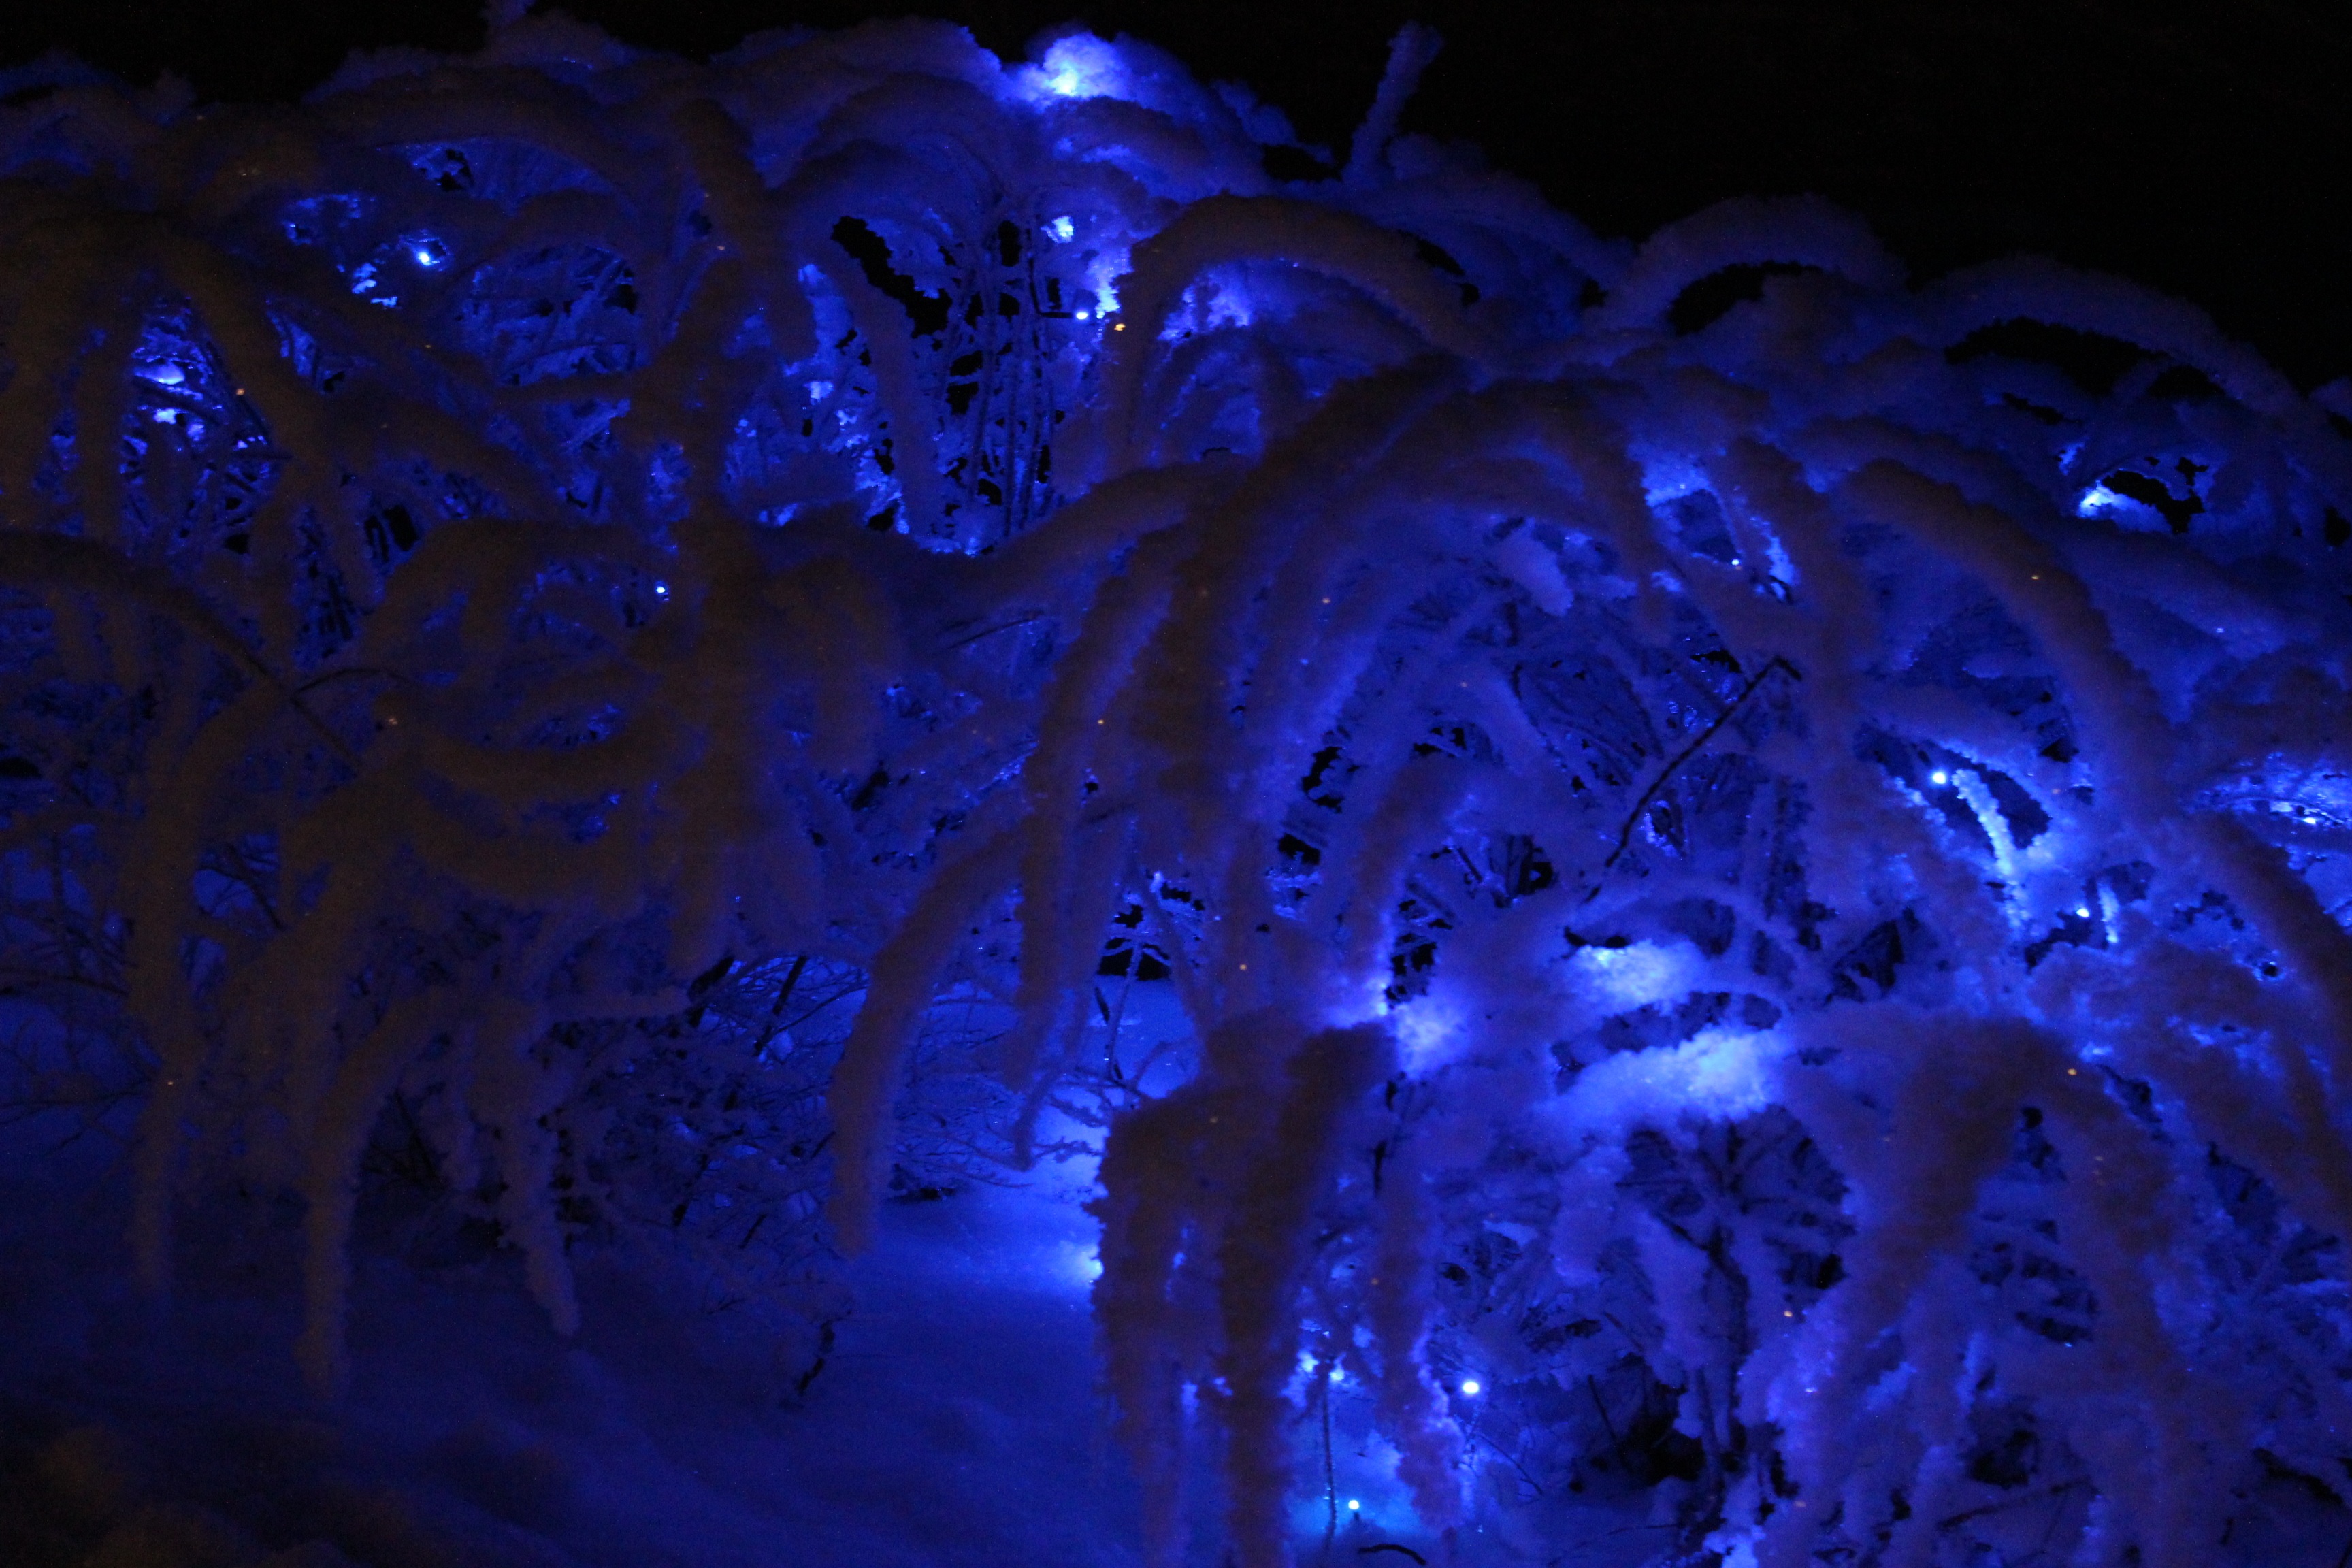
snow, winter, night, frost, formation, bush, ice, cave, snowy, christmas, landform, christmas lights, geological phenomenon